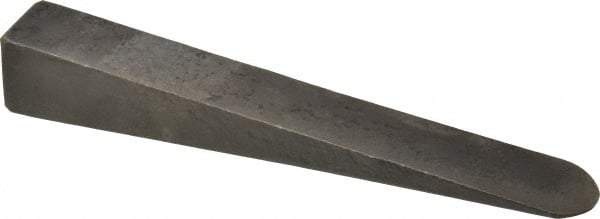
Made in USA - 10" OAL Stock Wedge - 1-1/2" Wide x 1-1/2" High
Brand: Made in USA
Item #: 02008118 Brand: Made in USA Exact Tooling IR#: 04 Product Specifications Type Stock Wedge Overall Length (Inch) 10 Width (Inch) 1-1/2 Height (Inch) 1-1/2 PSC Code 5110
Category: Hardware > Tool Accessories > Tool Handle Wedges > Hammer Handle Wedges